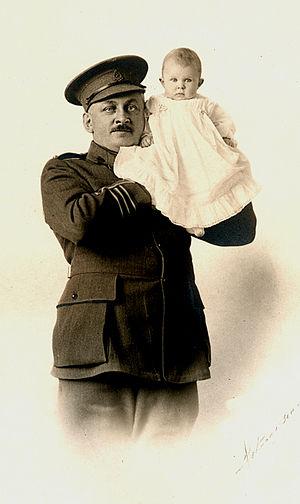
Le colonel Arthur Mignault et sa fille Valérie en avril 1915.